PPSh-41

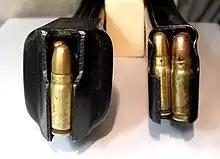
PPSh (left) compared to PPS (right) box magazine

As standard, each PPSh-41 came with two factory-fitted drum magazines, matched to the weapon with marked serial-numbers. If drum magazines were mixed and used with different serial-numbered PPSh-41, a loose fitting could result in poor retention and failure to feed. Drum magazines were superseded by a simpler PPS-42 box-type magazine holding 35 rounds, although an improved drum magazine made from 1 mm thick steel was also introduced in 1944.